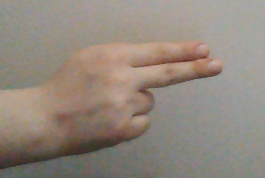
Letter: ain